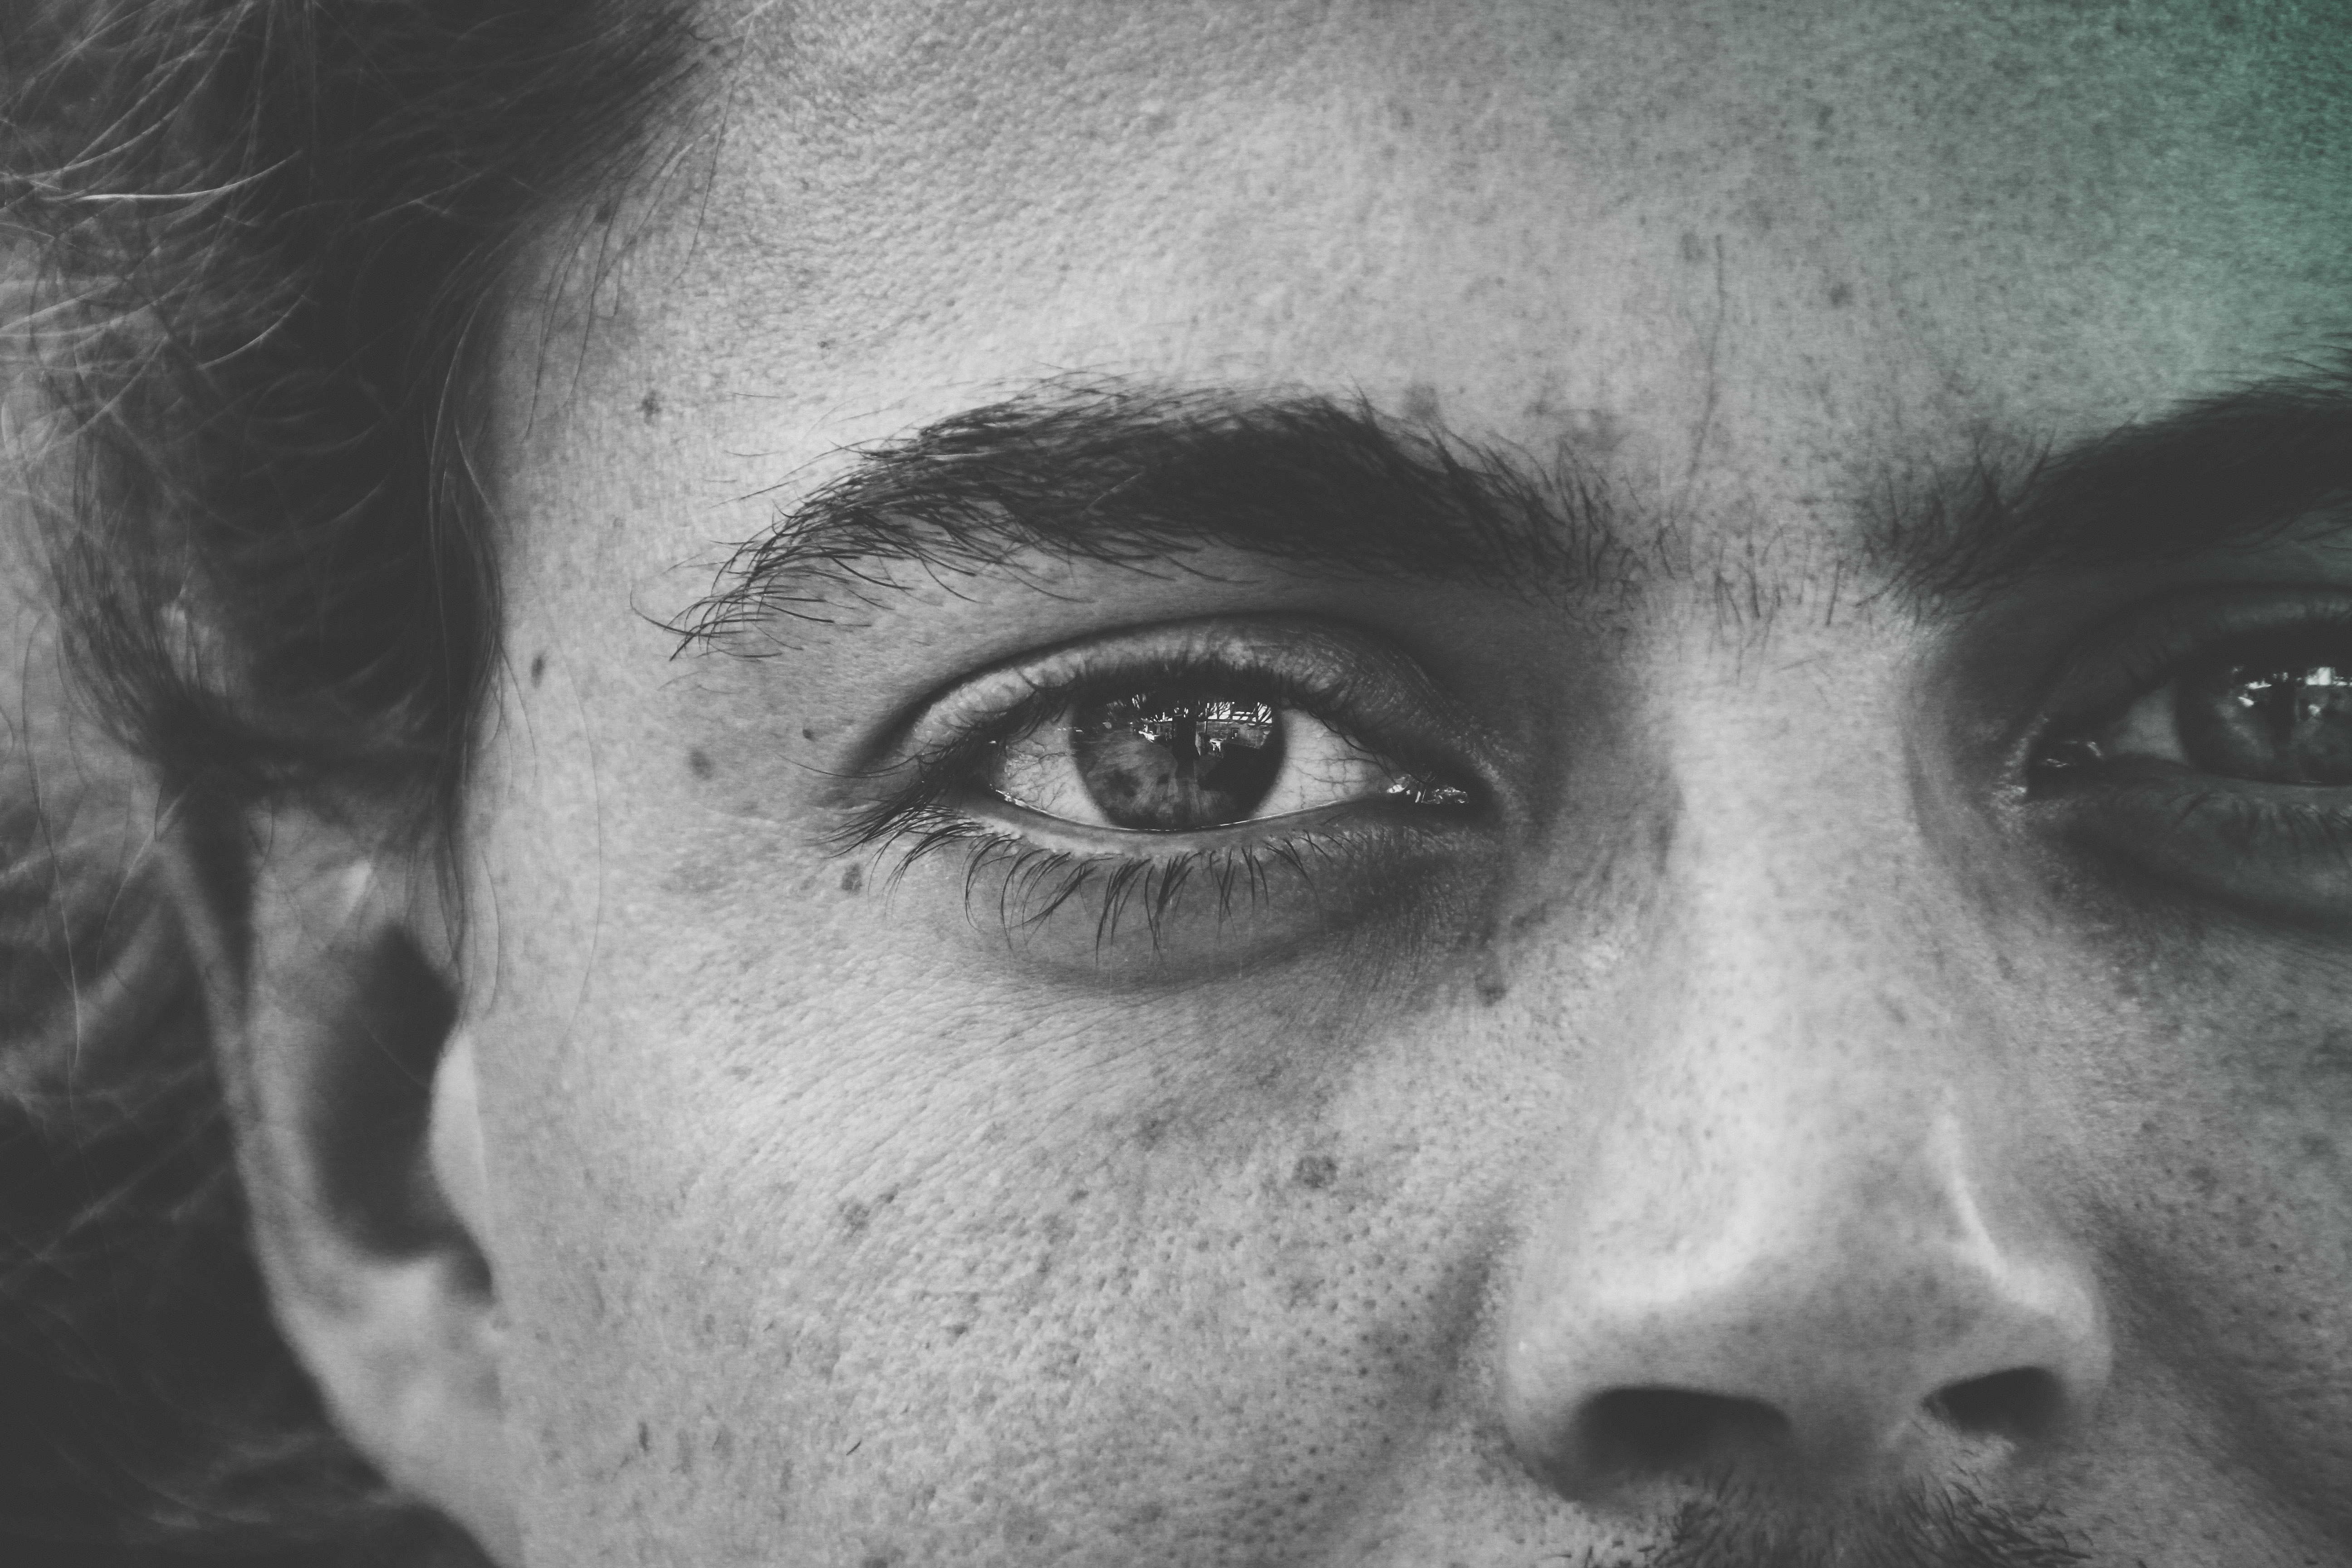
face, eyebrow, forehead, nose, eye, close up, skin, head, cheek, chin, organ, black and white, human, portrait, photography, iris, lip, human body, eyelash, jaw, monochrome photography, temple, portrait photography, monochrome, freckle, No expression, self portrait